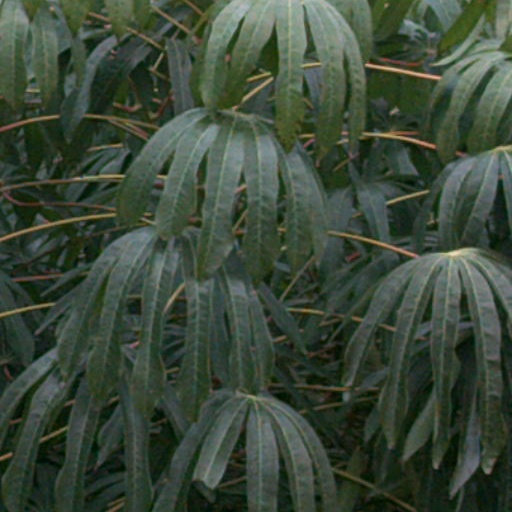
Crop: cassava